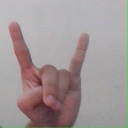
अक्षर: श